Copper hydride

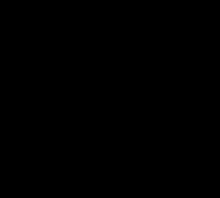
Structure of [(PhP)CuH].

Phosphine- and NHC-copper hydride species have been developed as reagents in organic synthesis, albeit of limited use. Most widely used is [(PhP)CuH] (Stryker's reagent) for the reduction of α,β-unsaturated carbonyl compounds. H (at least 80 psi) and hydrosilanes can be used as the terminal reductant, allowing a catalytic amount of [(PhP)CuH] to be used for conjugate reduction reactions.